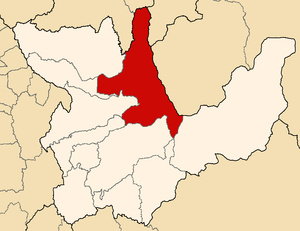
La province de Leoncio Prado est l'une des onze provinces de la région de Huánuco, dans le centre du Pérou. Son chef-lieu est la ville de Tingo María.